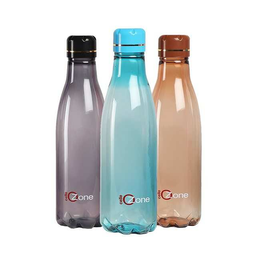
Label: bottles